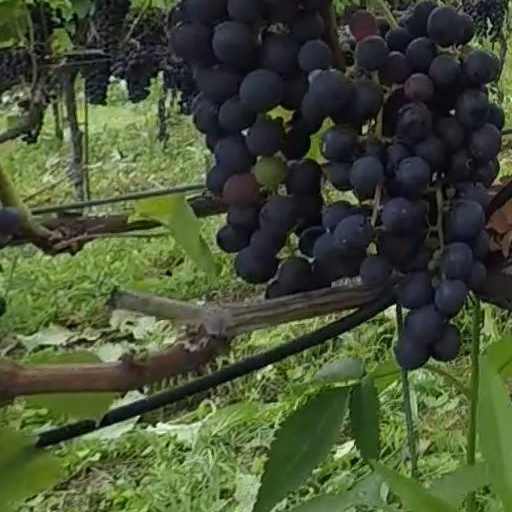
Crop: grape